Alexander Cameron (priest)

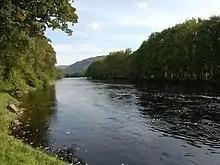
The River Glass running through Strathglass.

Alexander Cameron entered the Society of Jesus at Tournai on 30 September 1734 and took his first vows there on 1 October 1736. He then studied theology for four years at Douai and did his tertianship for seven months at Armentières. An Ecclesiastical Latin report preserved in the Stonyhurst Manuscripts, signed "Anselmus Battelet", and dated 1740, described Alexander Cameron as healthy, prudent, and ("endowed with great goodness and every quality"). The report further explained that the Scotsman was, "obedient, humble", and able, "to adapt himself to the character of any nation." He was accordingly recommended for ordination to the priesthood. Although the precise date remains unknown, it "is" known that Alexander Cameron was ordained a Roman Catholic priest in 1740 and, despite the risk of criminal prosecution for violating the Papal Jurisdiction Act 1560, he returned to his native Scotland in June 1741.